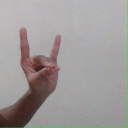
अक्षर: श